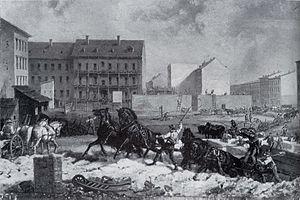
Scheunenviertel, le « quartier des granges », est le nom de plusieurs lieux-dits en Allemagne. Le plus connu se trouve à Berlin. Il a été longtemps marginalisé comme quartier juif.
La ville et le Land de Berlin comptaient 3 520 031 habitants au 1ᵉʳ janvier 2016 d'après les estimations basées sur le dernier recensement du 9 mai 2011 faisant état de 3 292 365 habitants.